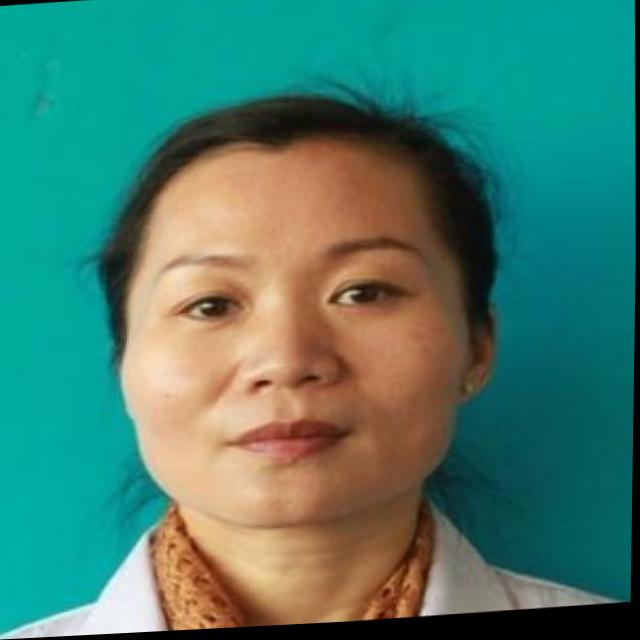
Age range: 21-44